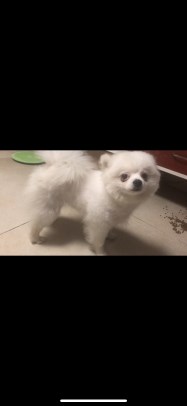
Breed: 1936-n000005-Pomeranian